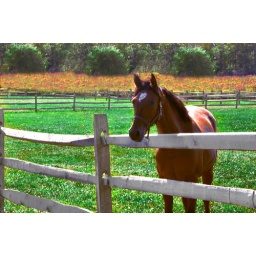
horse in field